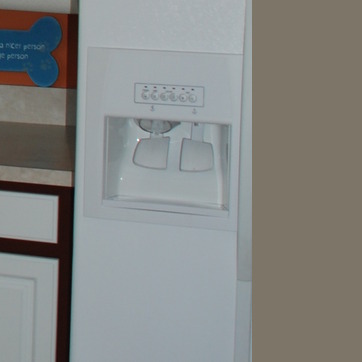
Material: plastic